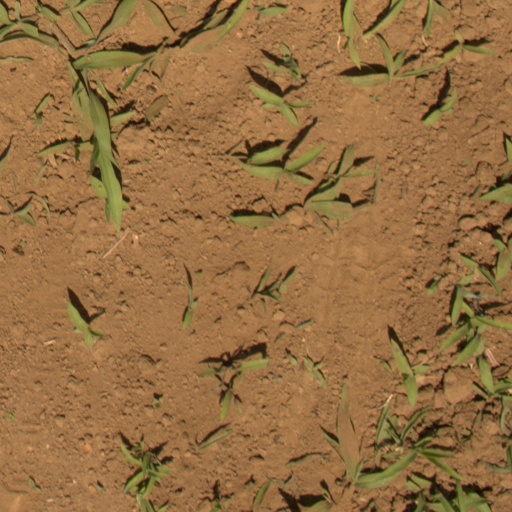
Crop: Jerusalem artichoke